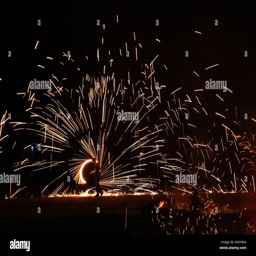
a person producing flying sparks on the black sky